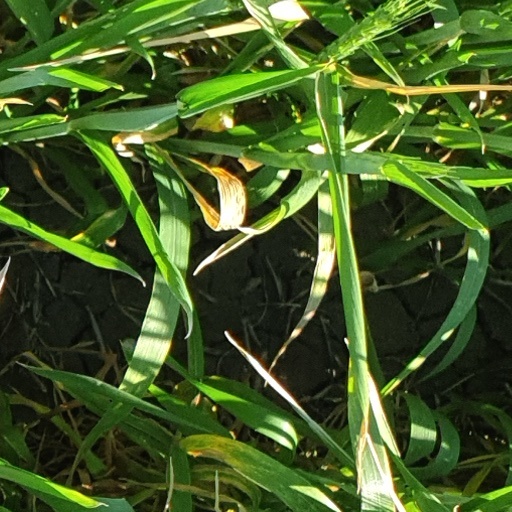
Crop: wheat